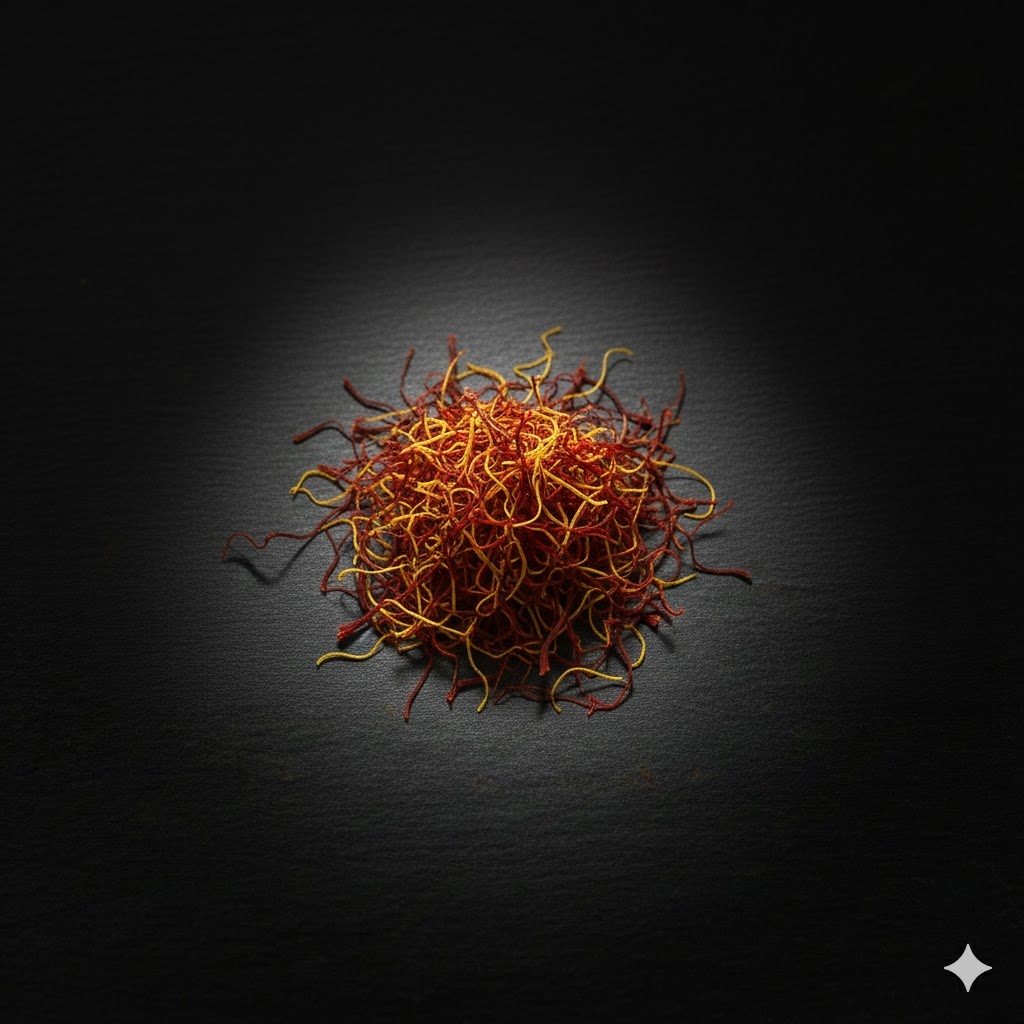
Saffron quality class: lacha